Jeanne Shaheen

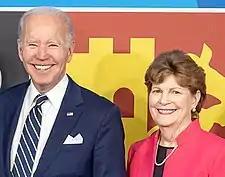
Shaheen and President Joe Biden at the 2022 NATO summit, June 2022

On January 3, 2009, Shaheen was sworn in to the United States Senate. As a senator, she has sponsored 288 bills, five of which have become law.